New Jersey Institute of Technology

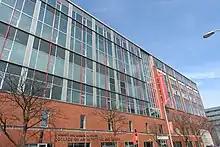
College of Architecture and Design

Allan Cullimore led the institution from 1920 to 1949 transforming Newark Technical School into Newark College of Engineering (NCE), a name change that was adopted in 1930. Campbell Hall was erected in 1925. Due to the Depression and World War II, only the former Newark Orphan Asylum, now Eberhardt Hall, was purchased and modestly renovated in the succeeding decades. Cullimore left an unpublished history of the institution dated 1955.